Laurent Halleux fund

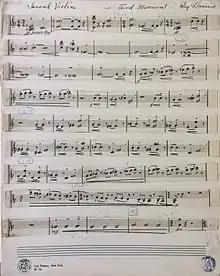
Version 1 of the "Quartet n°2" of Roy Harris (Library of the "Royal Conservatory of Brussels", B-Bc, CR-02083)

While it has been established that several manuscripts of the Halleux collection, autographs or copies, supported the worldwide or European creation of certain pieces such as the "Quartet n°2" of Jerzy Fitelberg, the "Quartet n°1 on Indian themes" of Frederik Jacobi or "4 Indiscretions" of Louis Gruenberg, the score of Quartet n°2 of Roy Harris, also globally premiered, represents a remarkable case: two handwritten versions of the same piece coexist, esp. of the third movement.